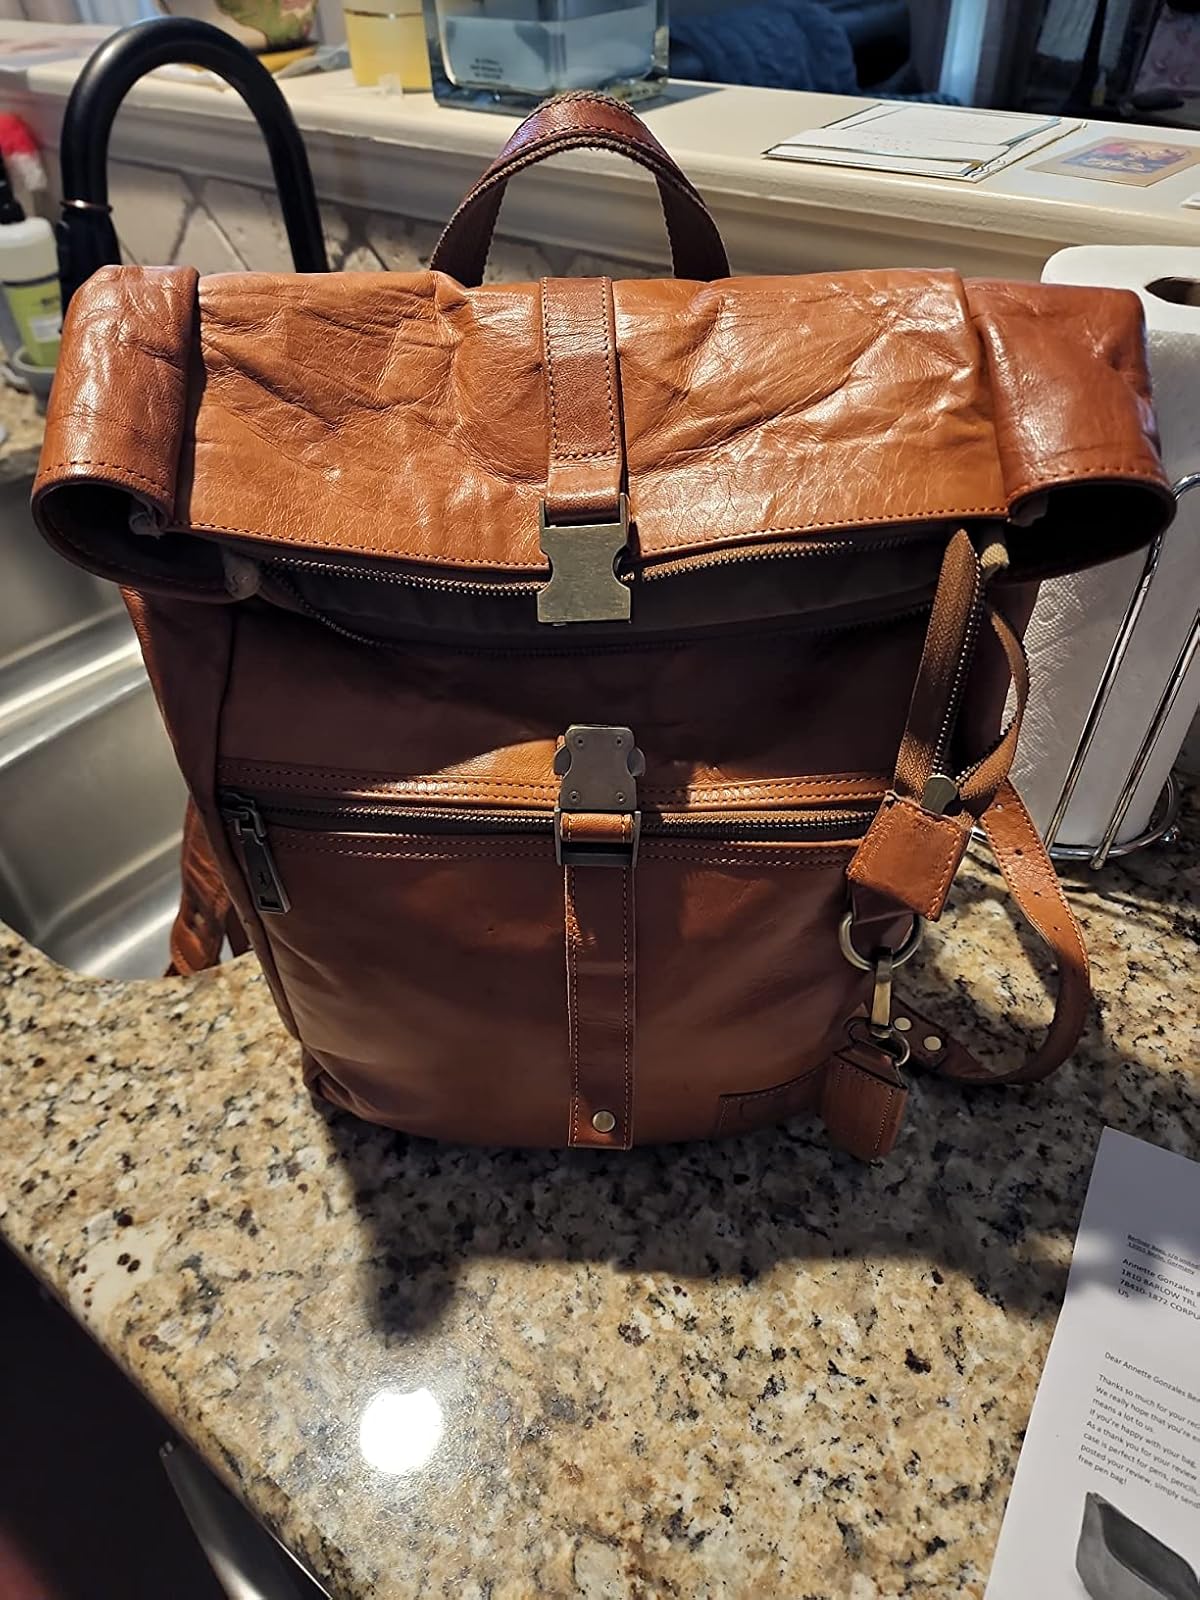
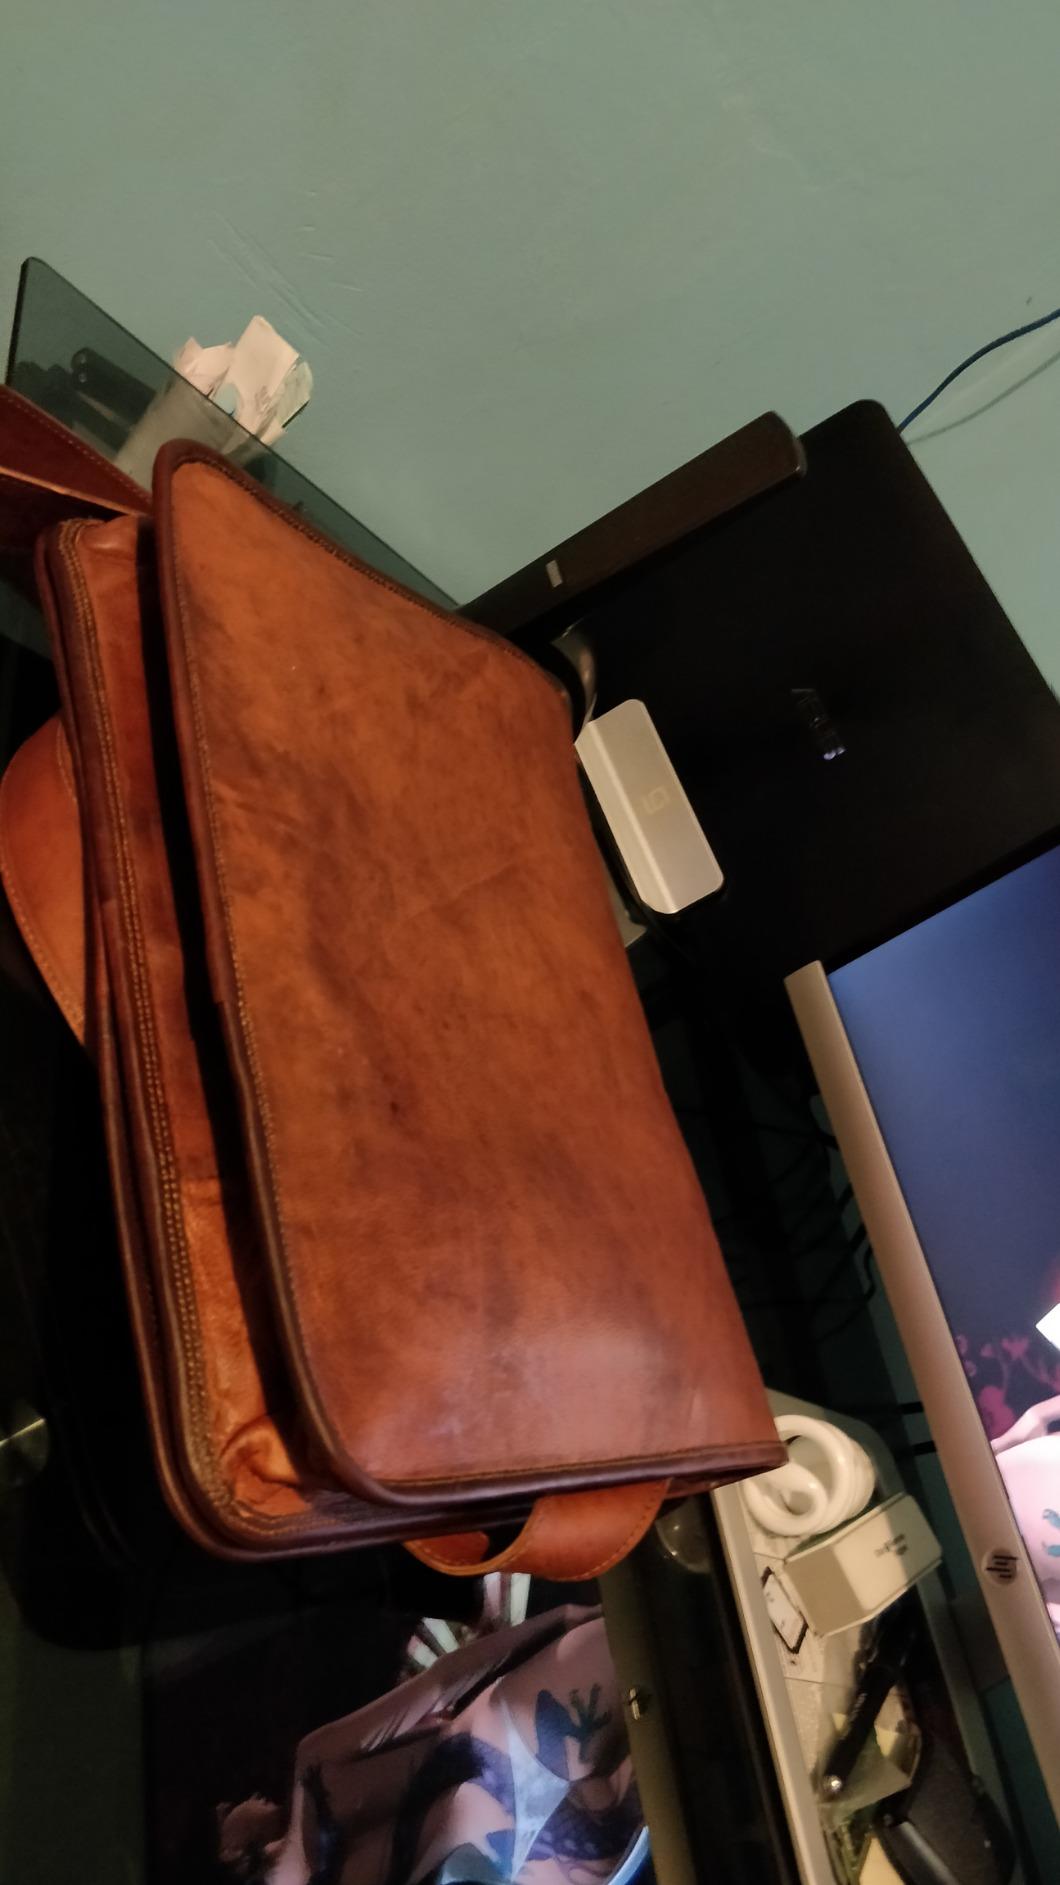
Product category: bag
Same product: no